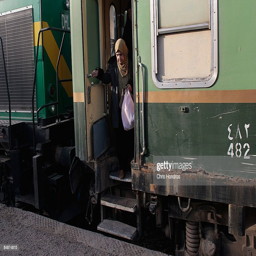
a woman disembarks from a commuter train after it arrives at the central train station .